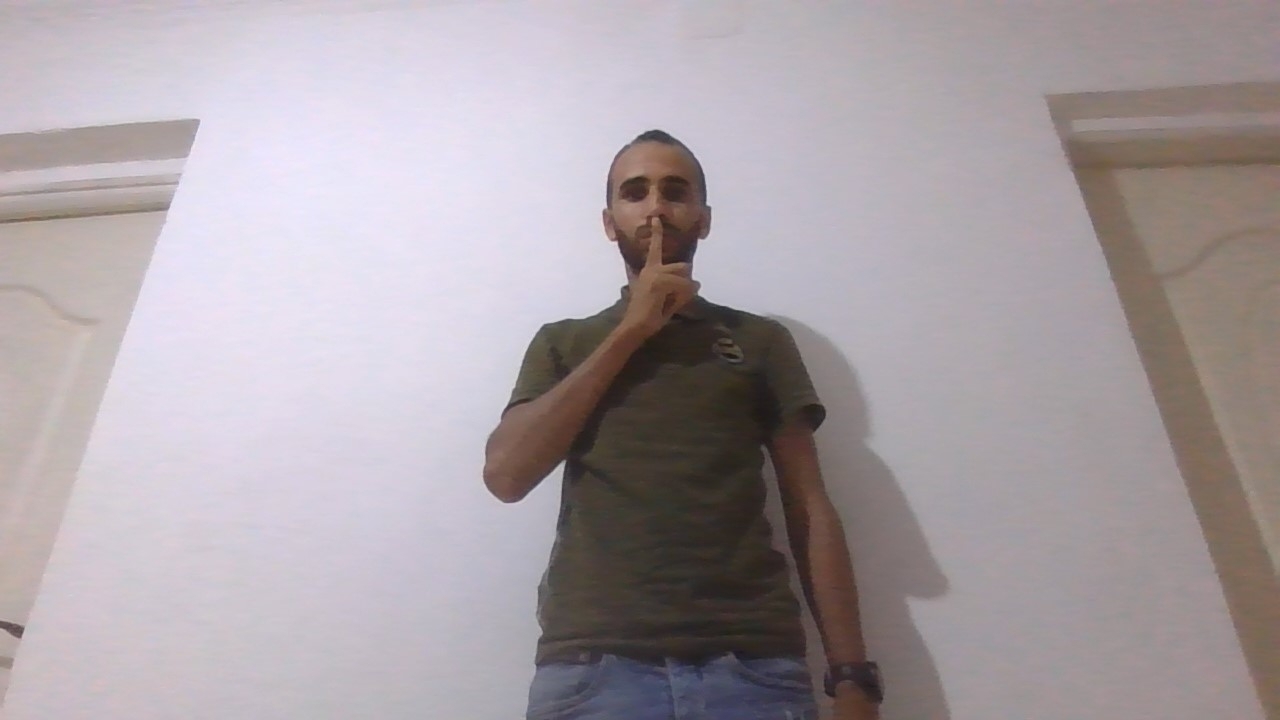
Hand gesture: mute